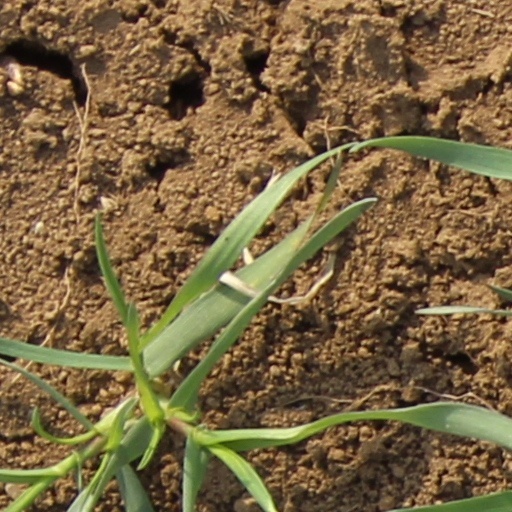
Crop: wheat